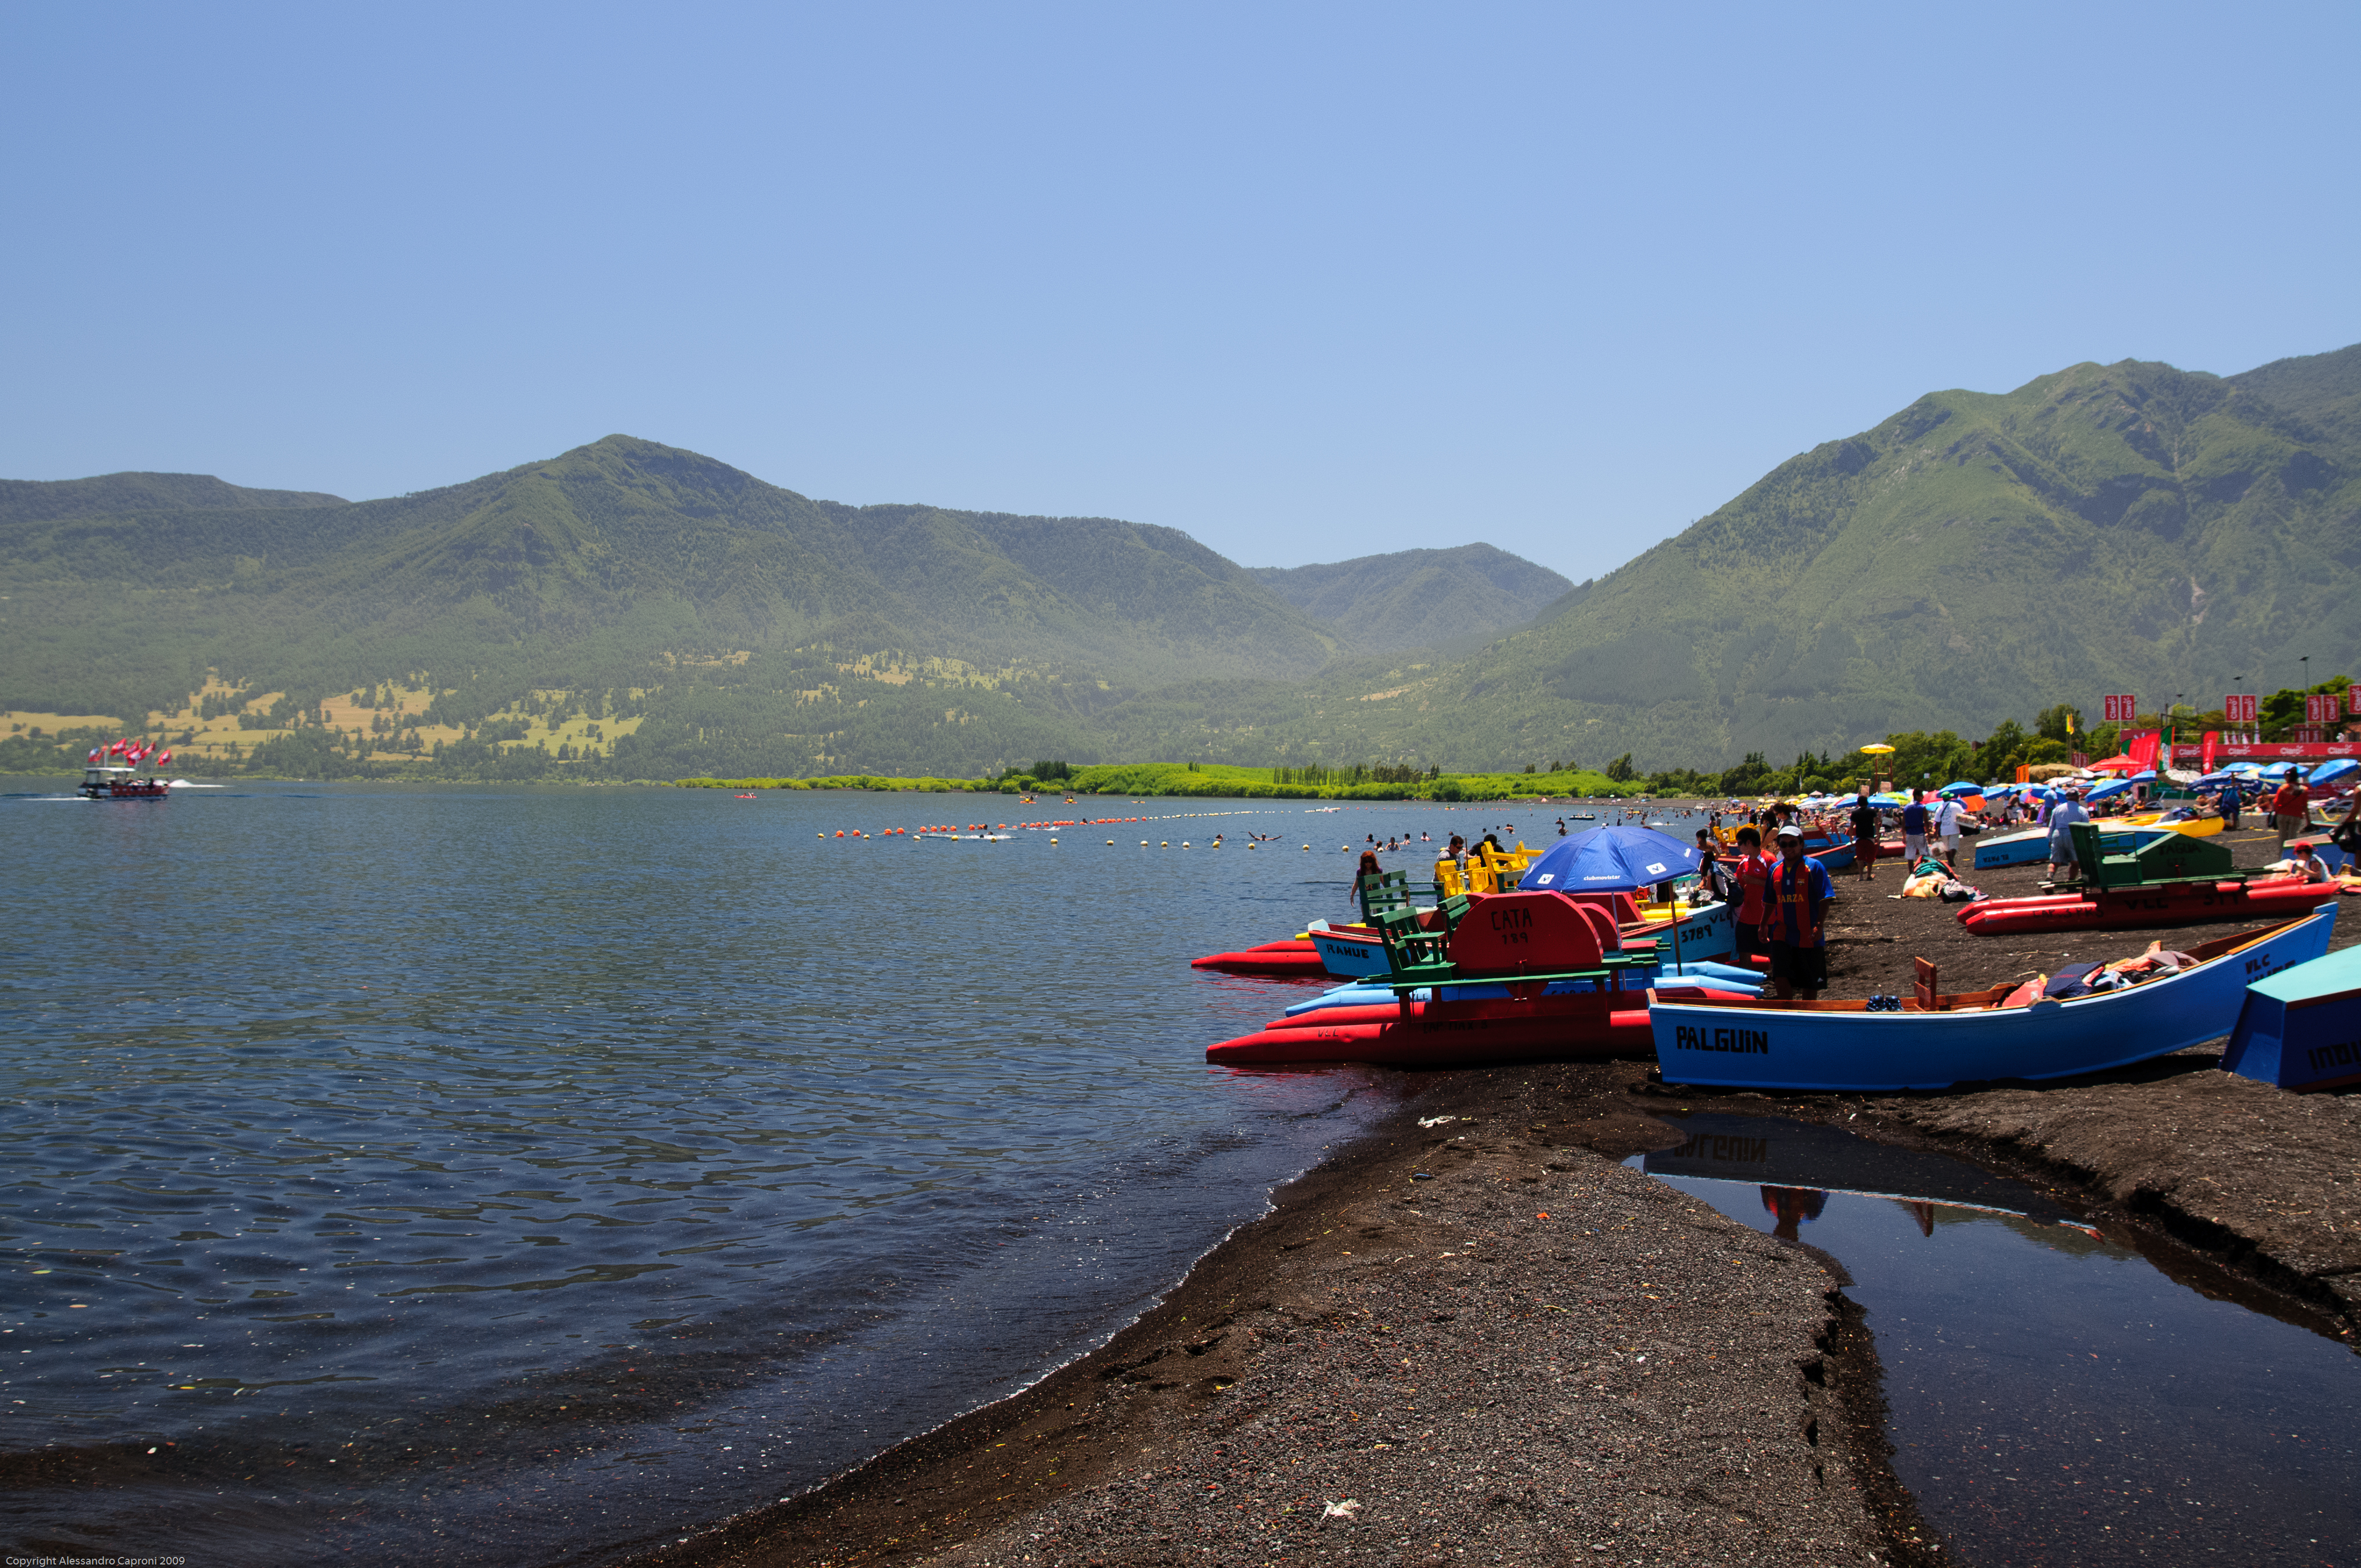
sea, boat, lake, river, canoe, paddle, vehicle, bay, nikon, kayak, chile, boating, kayaking, watercraft, d300, sea kayak, watercraft rowing